S-300 missile system

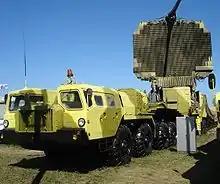
S-300PMU-2 64N6E2 acquisition radar (part of 83M6E2 command post)

The S-300PMU-1 (NATO reporting name "SA-20A Gargoyle") was also introduced in 1993, with the new and larger 48N6 missiles for the first time in a land-based system, and keeping all the same performance improvements from the S-300PM version, including the increased speed, range, SAGG guidance, and ABM capability. The warhead is slightly smaller than the naval version at . This version also saw the introduction of the new and more capable 30N6E TOMB STONE radar.